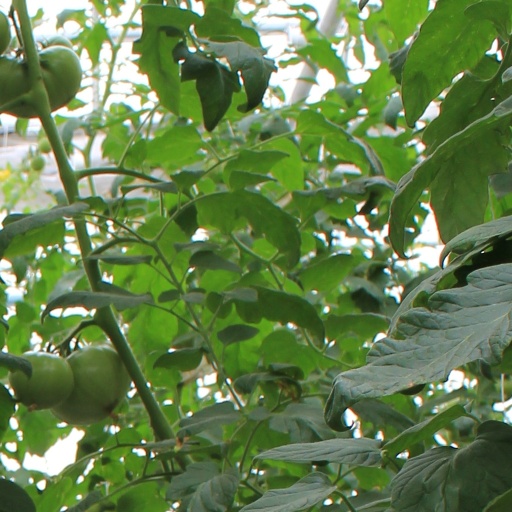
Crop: tomato